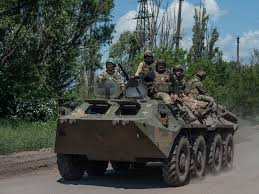
Label: BTR